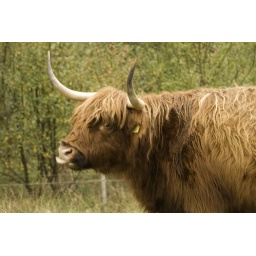
This chap was standing by the roadside just as our minibus passed after climbing the rocks at Ben Nevis